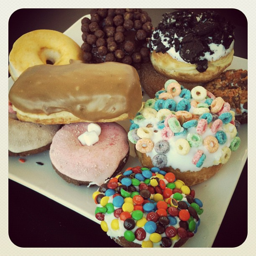
A group of different doughnuts that are on a plate.
A serving plate consisting of an assortment of donuts.
An assortment of doughnuts are sitting on a white plate.
Many different types of donuts sit on a plate.
An assortment of unique colored donuts on a table.